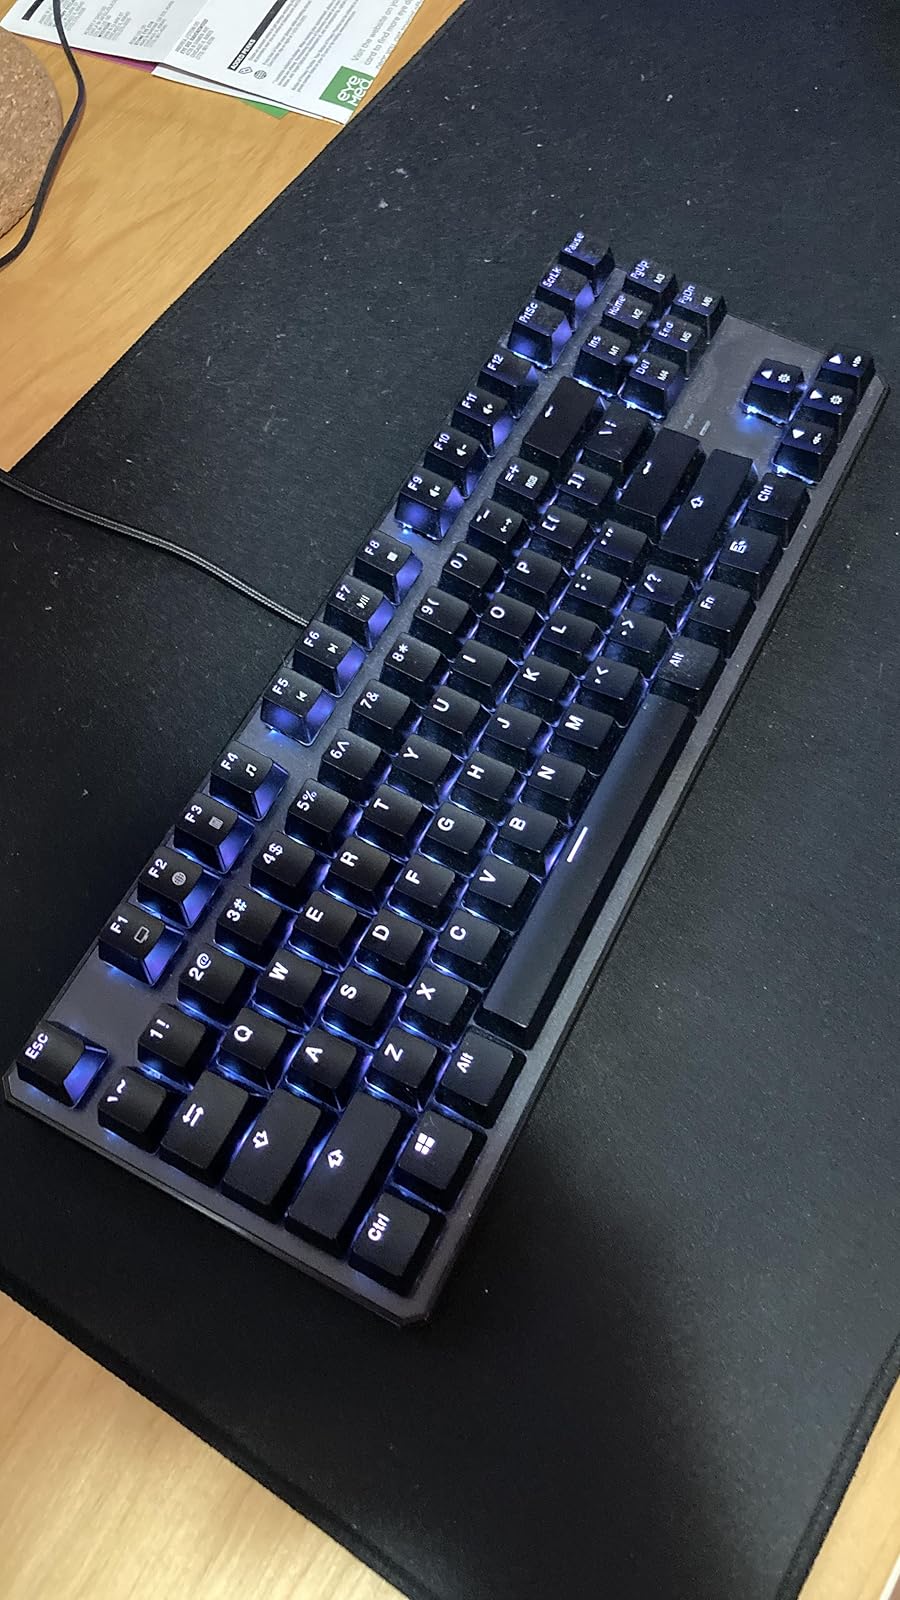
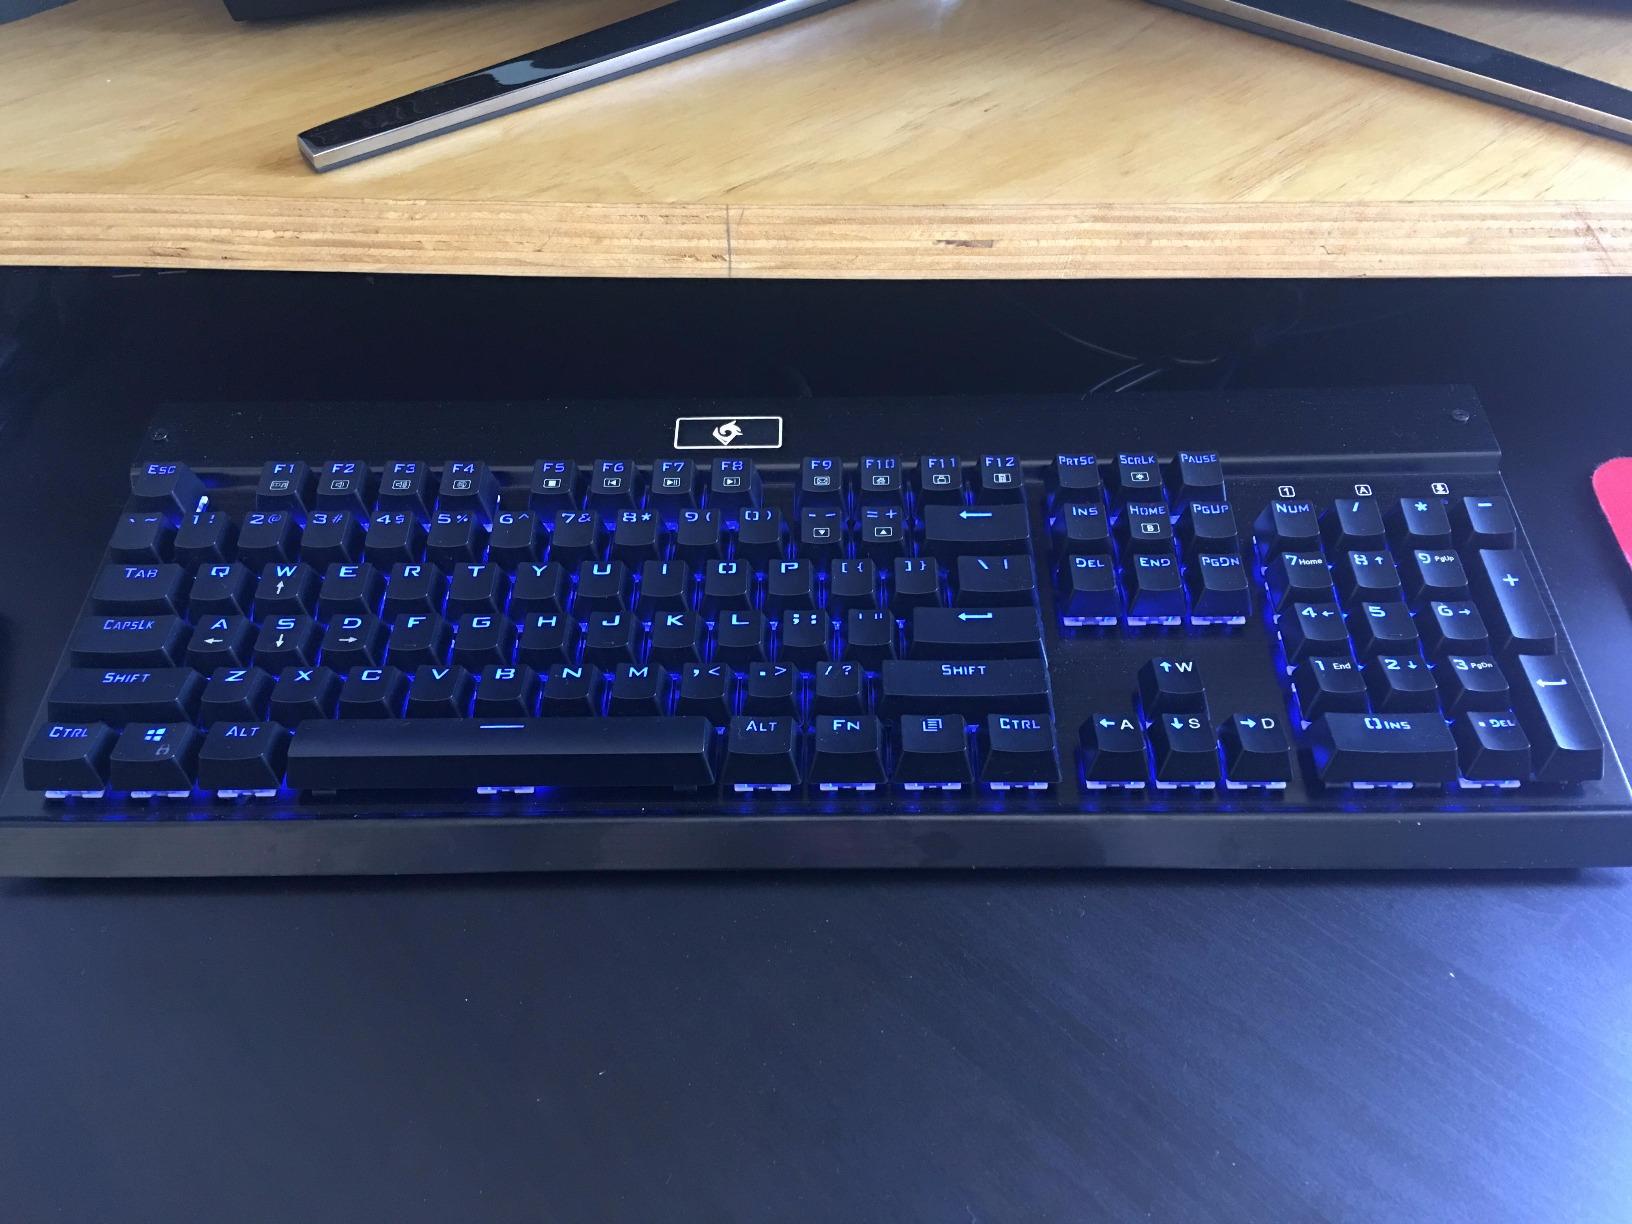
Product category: keyboard
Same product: no